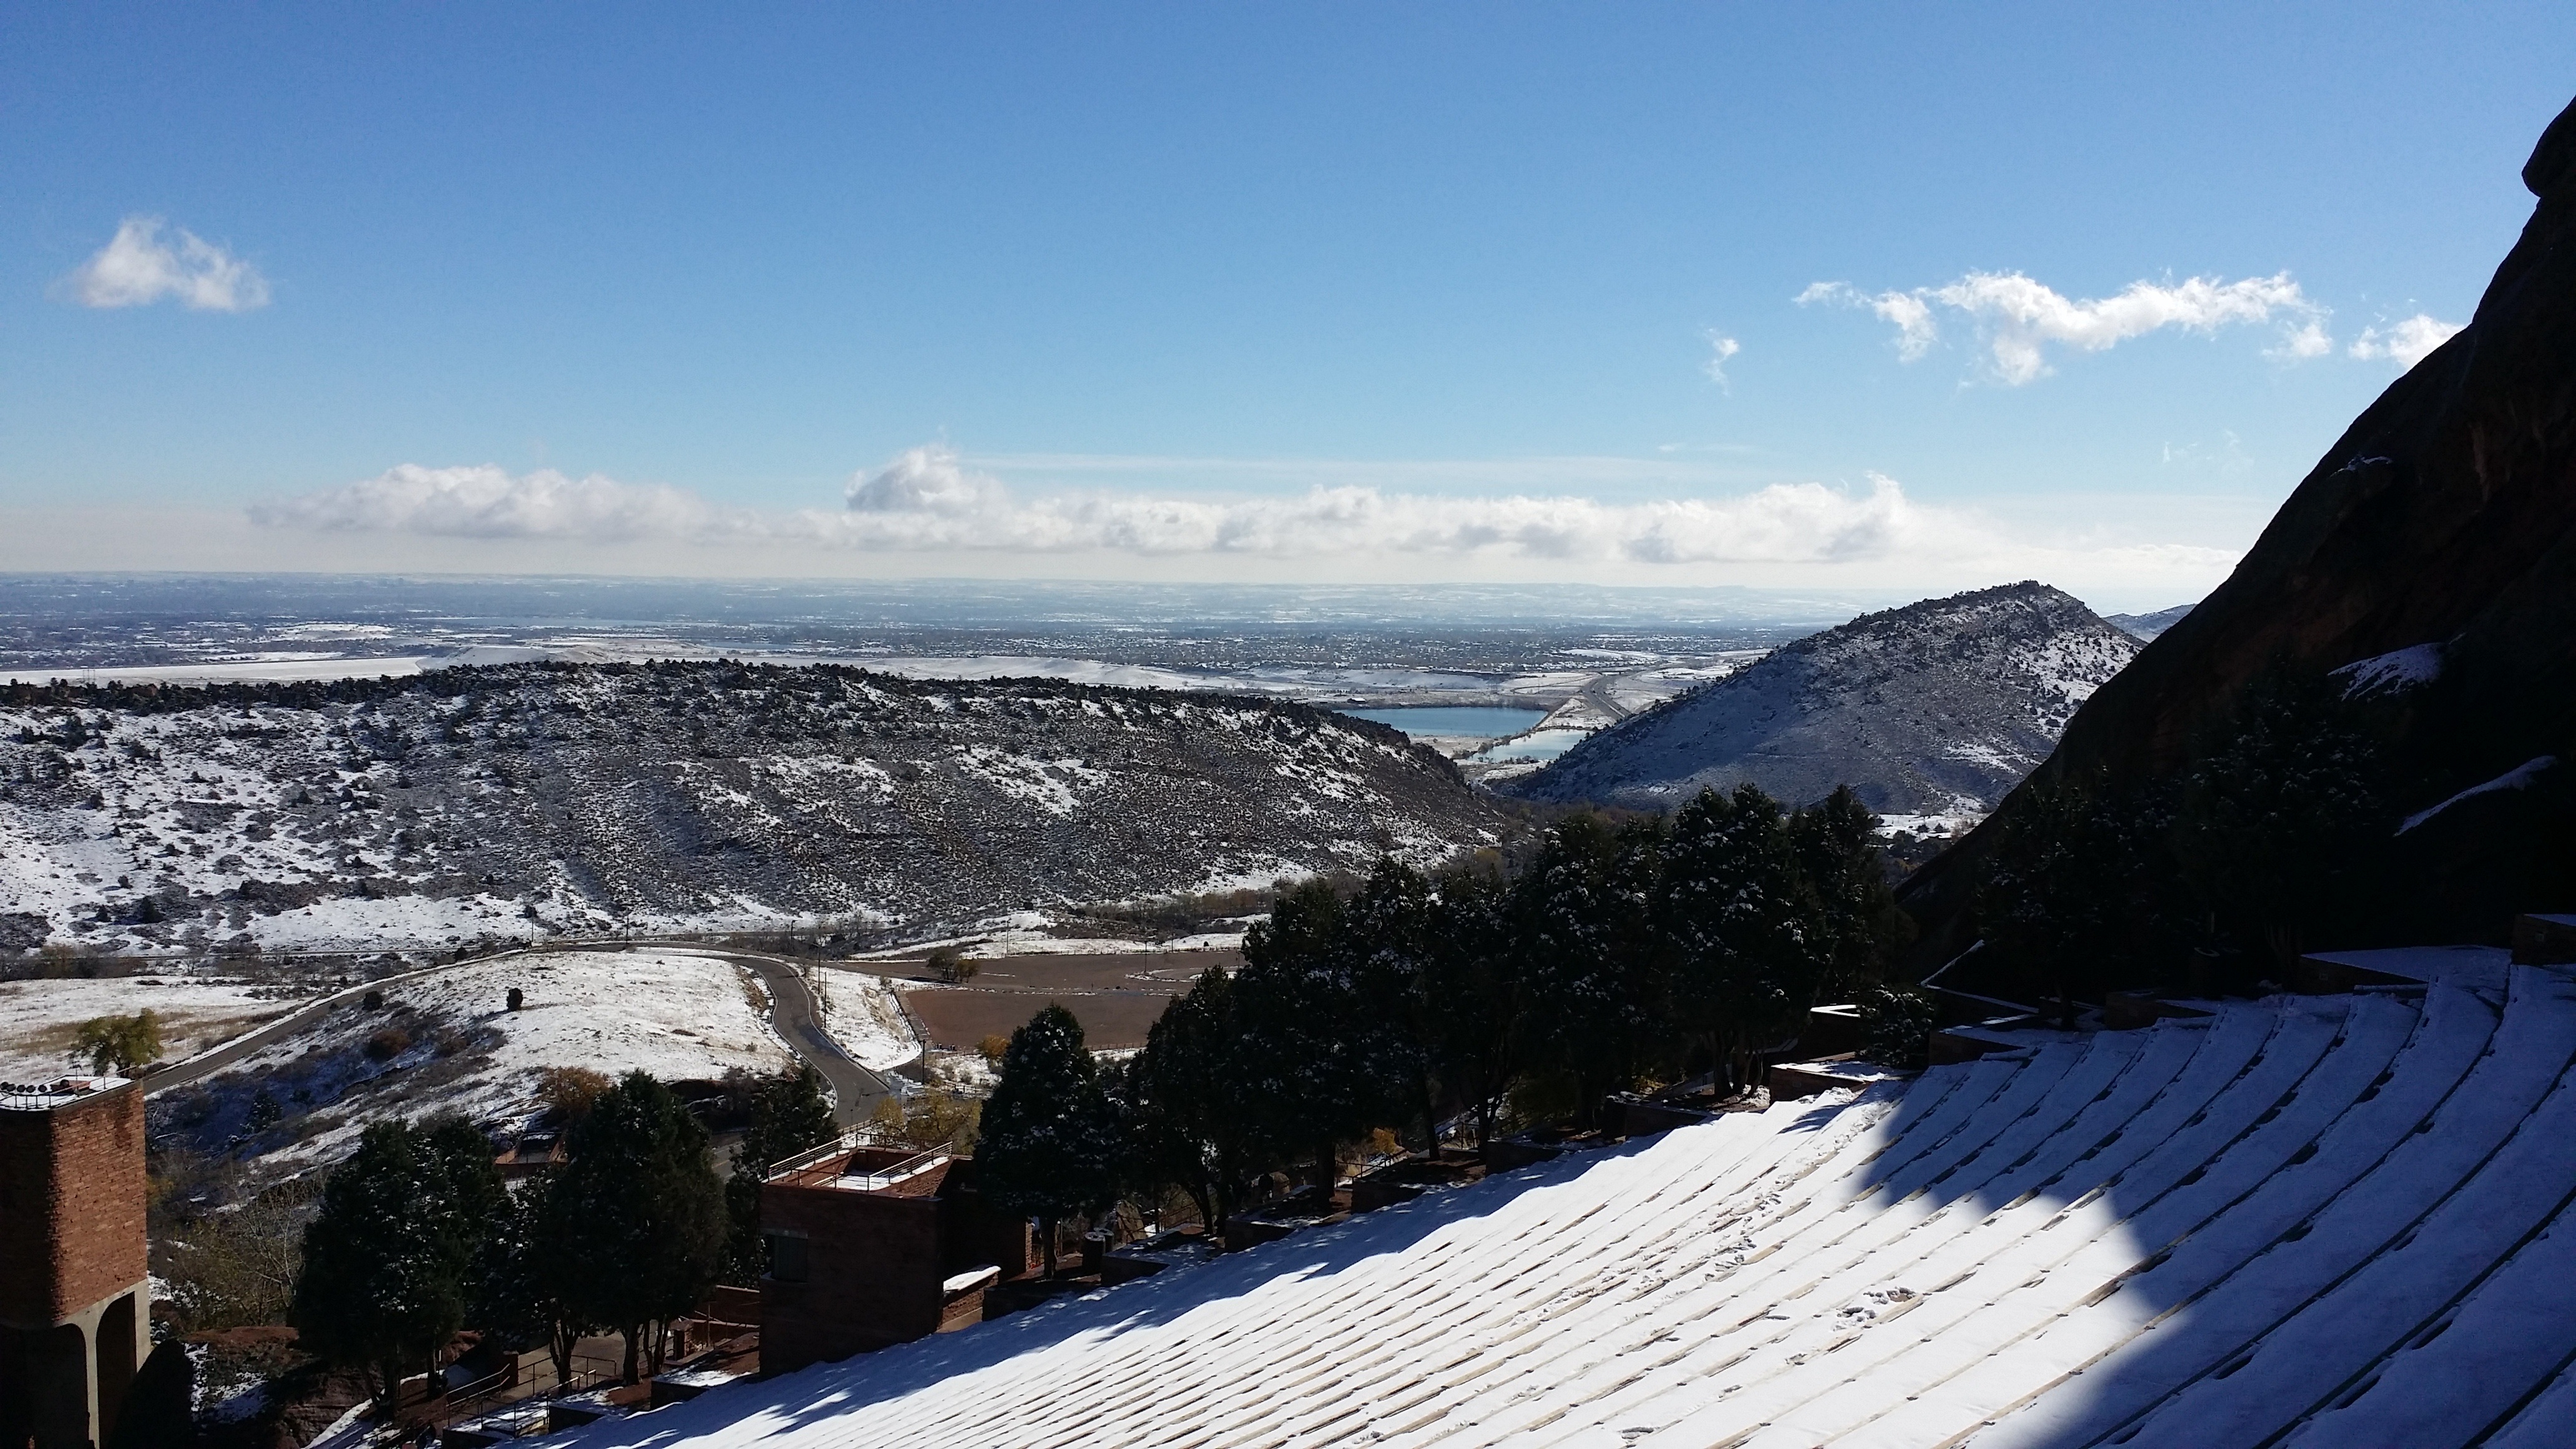
landscape, rock, mountain, snow, winter, sky, sun, white, sunlight, view, mountain range, travel, cliff, clear, environment, ice, high, slope, color, natural, space, scenery, weather, snowy, blue, season, blue sky, winter sport, outdoors, sunny, clouds, colorado, resort, mountains, alps, bright, boulder, day, scene, layers, piste, elevation, amphitheater, colorado mountains, mountainous landforms